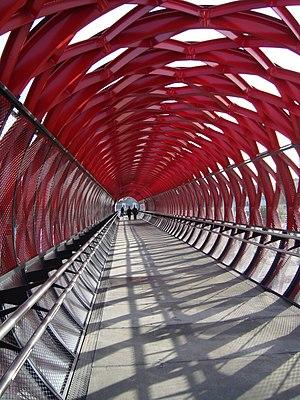
Passerelle de la gare de La Roche-sur-Yon
La Roche-sur-Yon est une commune du Centre-Ouest de la France, préfecture du département de la Vendée, dans la région des Pays de la Loire.
La gare de La Roche-sur-Yon est une gare ferroviaire française située sur le territoire de la commune de La Roche-sur-Yon, préfecture du département de la Vendée en région Pays de la Loire.